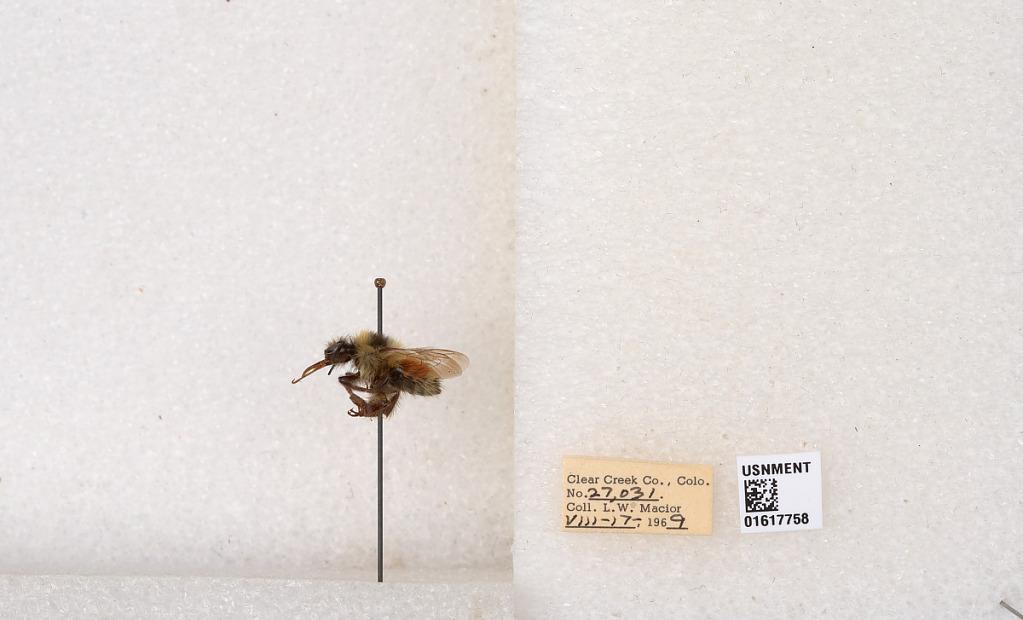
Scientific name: Bombus (Pyrobombus) sylvicola Kirby
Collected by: L. Macior
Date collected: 1969-8-17
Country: United States
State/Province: Colorado
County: Clear Creek
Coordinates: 39.7006, -105.694